Sean Feucht

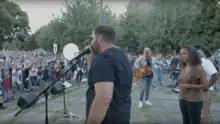
Sean Feucht with speakers at a concert in Portland, Oregon.

During the later half of 2020, when the COVID-19 pandemic was ongoing, Feucht arranged worship concerts across the United States that drew crowds of thousands to protest government restrictions on people gathering during COVID-19 lockdowns. These concerts were later expanded to focus on cities with George Floyd protests to respond to Black Lives Matter (BLM) protesters. Feucht labeled the movement Let Us Worship. Feucht stated, "We just feel this call to really target cities that are under extreme turmoil and despair and brokenness;" he said it was a new Jesus Movement. Bethel Church, where Feucht is a worship leader, did not financially support him; instead, it wrote a statement of support for his movement and vision.